Aedes albopictus

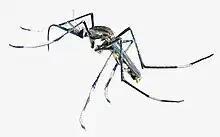
"Toxorhynchites speciosus" larvae (an adult is shown here) feed on the larvae of "Aedes albopictus".

"Toxorhynchites" larvae, a mosquito genus that does not suck blood, feeds upon other mosquito larvae and are often found with tiger mosquito larvae. Flatworms and small swimming beetles are considered natural predators.